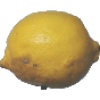
Label: Lemon 1